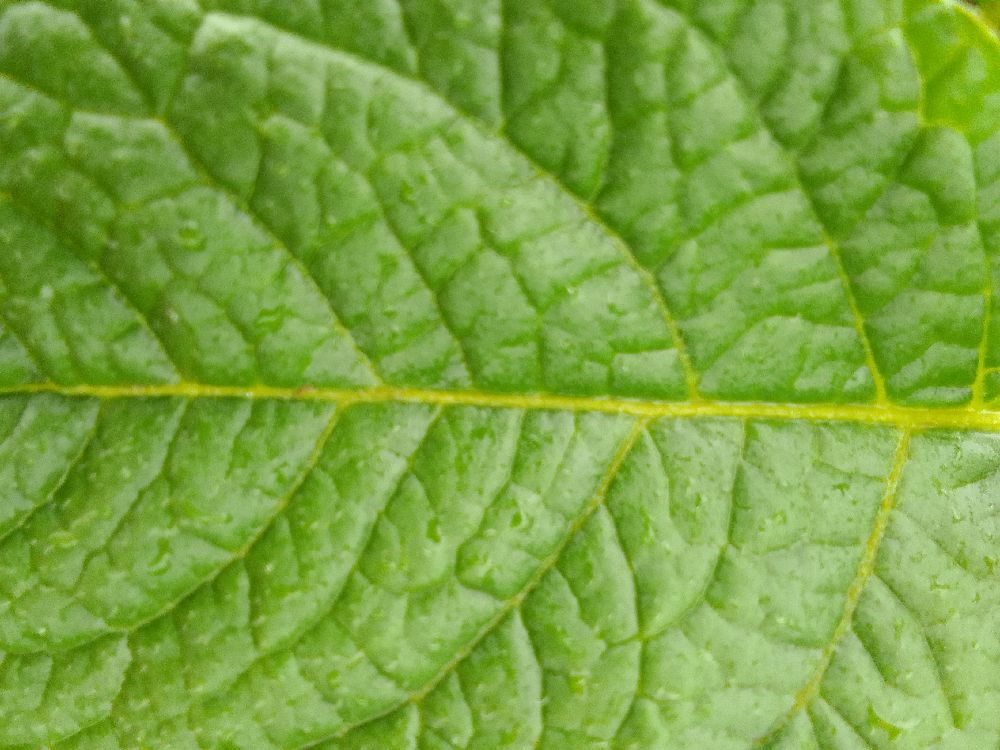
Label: Healthy